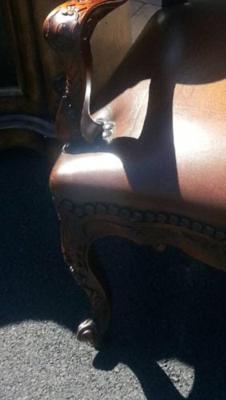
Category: chair